Nghana Lewis

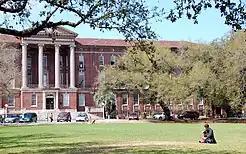
Newcomb Hall, Tulane University

In 2001, Lewis accepted an assistant professorship in English at Louisiana State University upon earning her PhD. While at LSU, she launched the Encouraging Student Scholarship & Excellence through Native-Centered Education Program (ESSENCE) a 501(c)(3) not-for-profit organization that provides supplemental educational services in English, Language Arts, and Reading for K-12 schools.